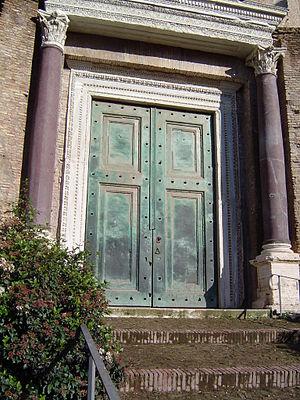
Le temple de Romulus est un monument romain situé le long de la Voie sacrée, à l'entrée sud-est du Forum Romain, et attenant à la Basilique Santi Cosma e Damiano.